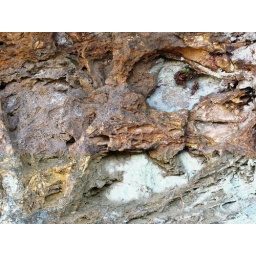
John spotted a face in this rock.